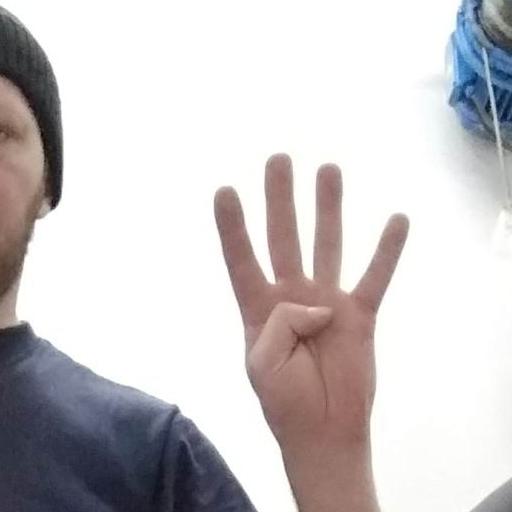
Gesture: four